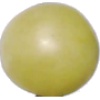
Label: Grape White 2